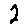
Label: 2